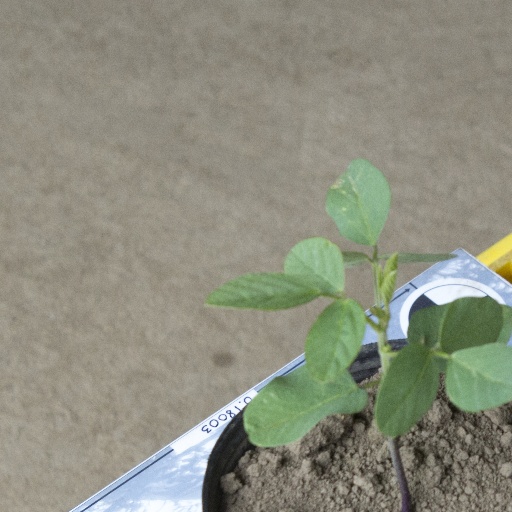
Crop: soybean